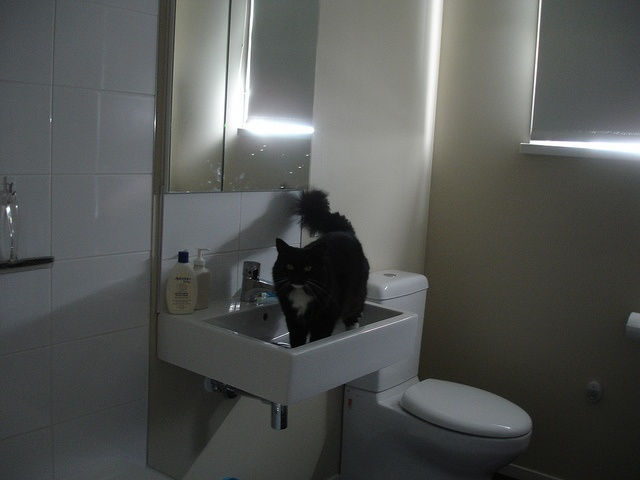
Bathroom photo of a black and white cat standing in the sink.
A black and white cat sitting it the bathroom sink of a home
A black cat standing in the bathroom sink.
A cat sitting in a white bathroom sink.
A black cat is in a white bathroom sink.